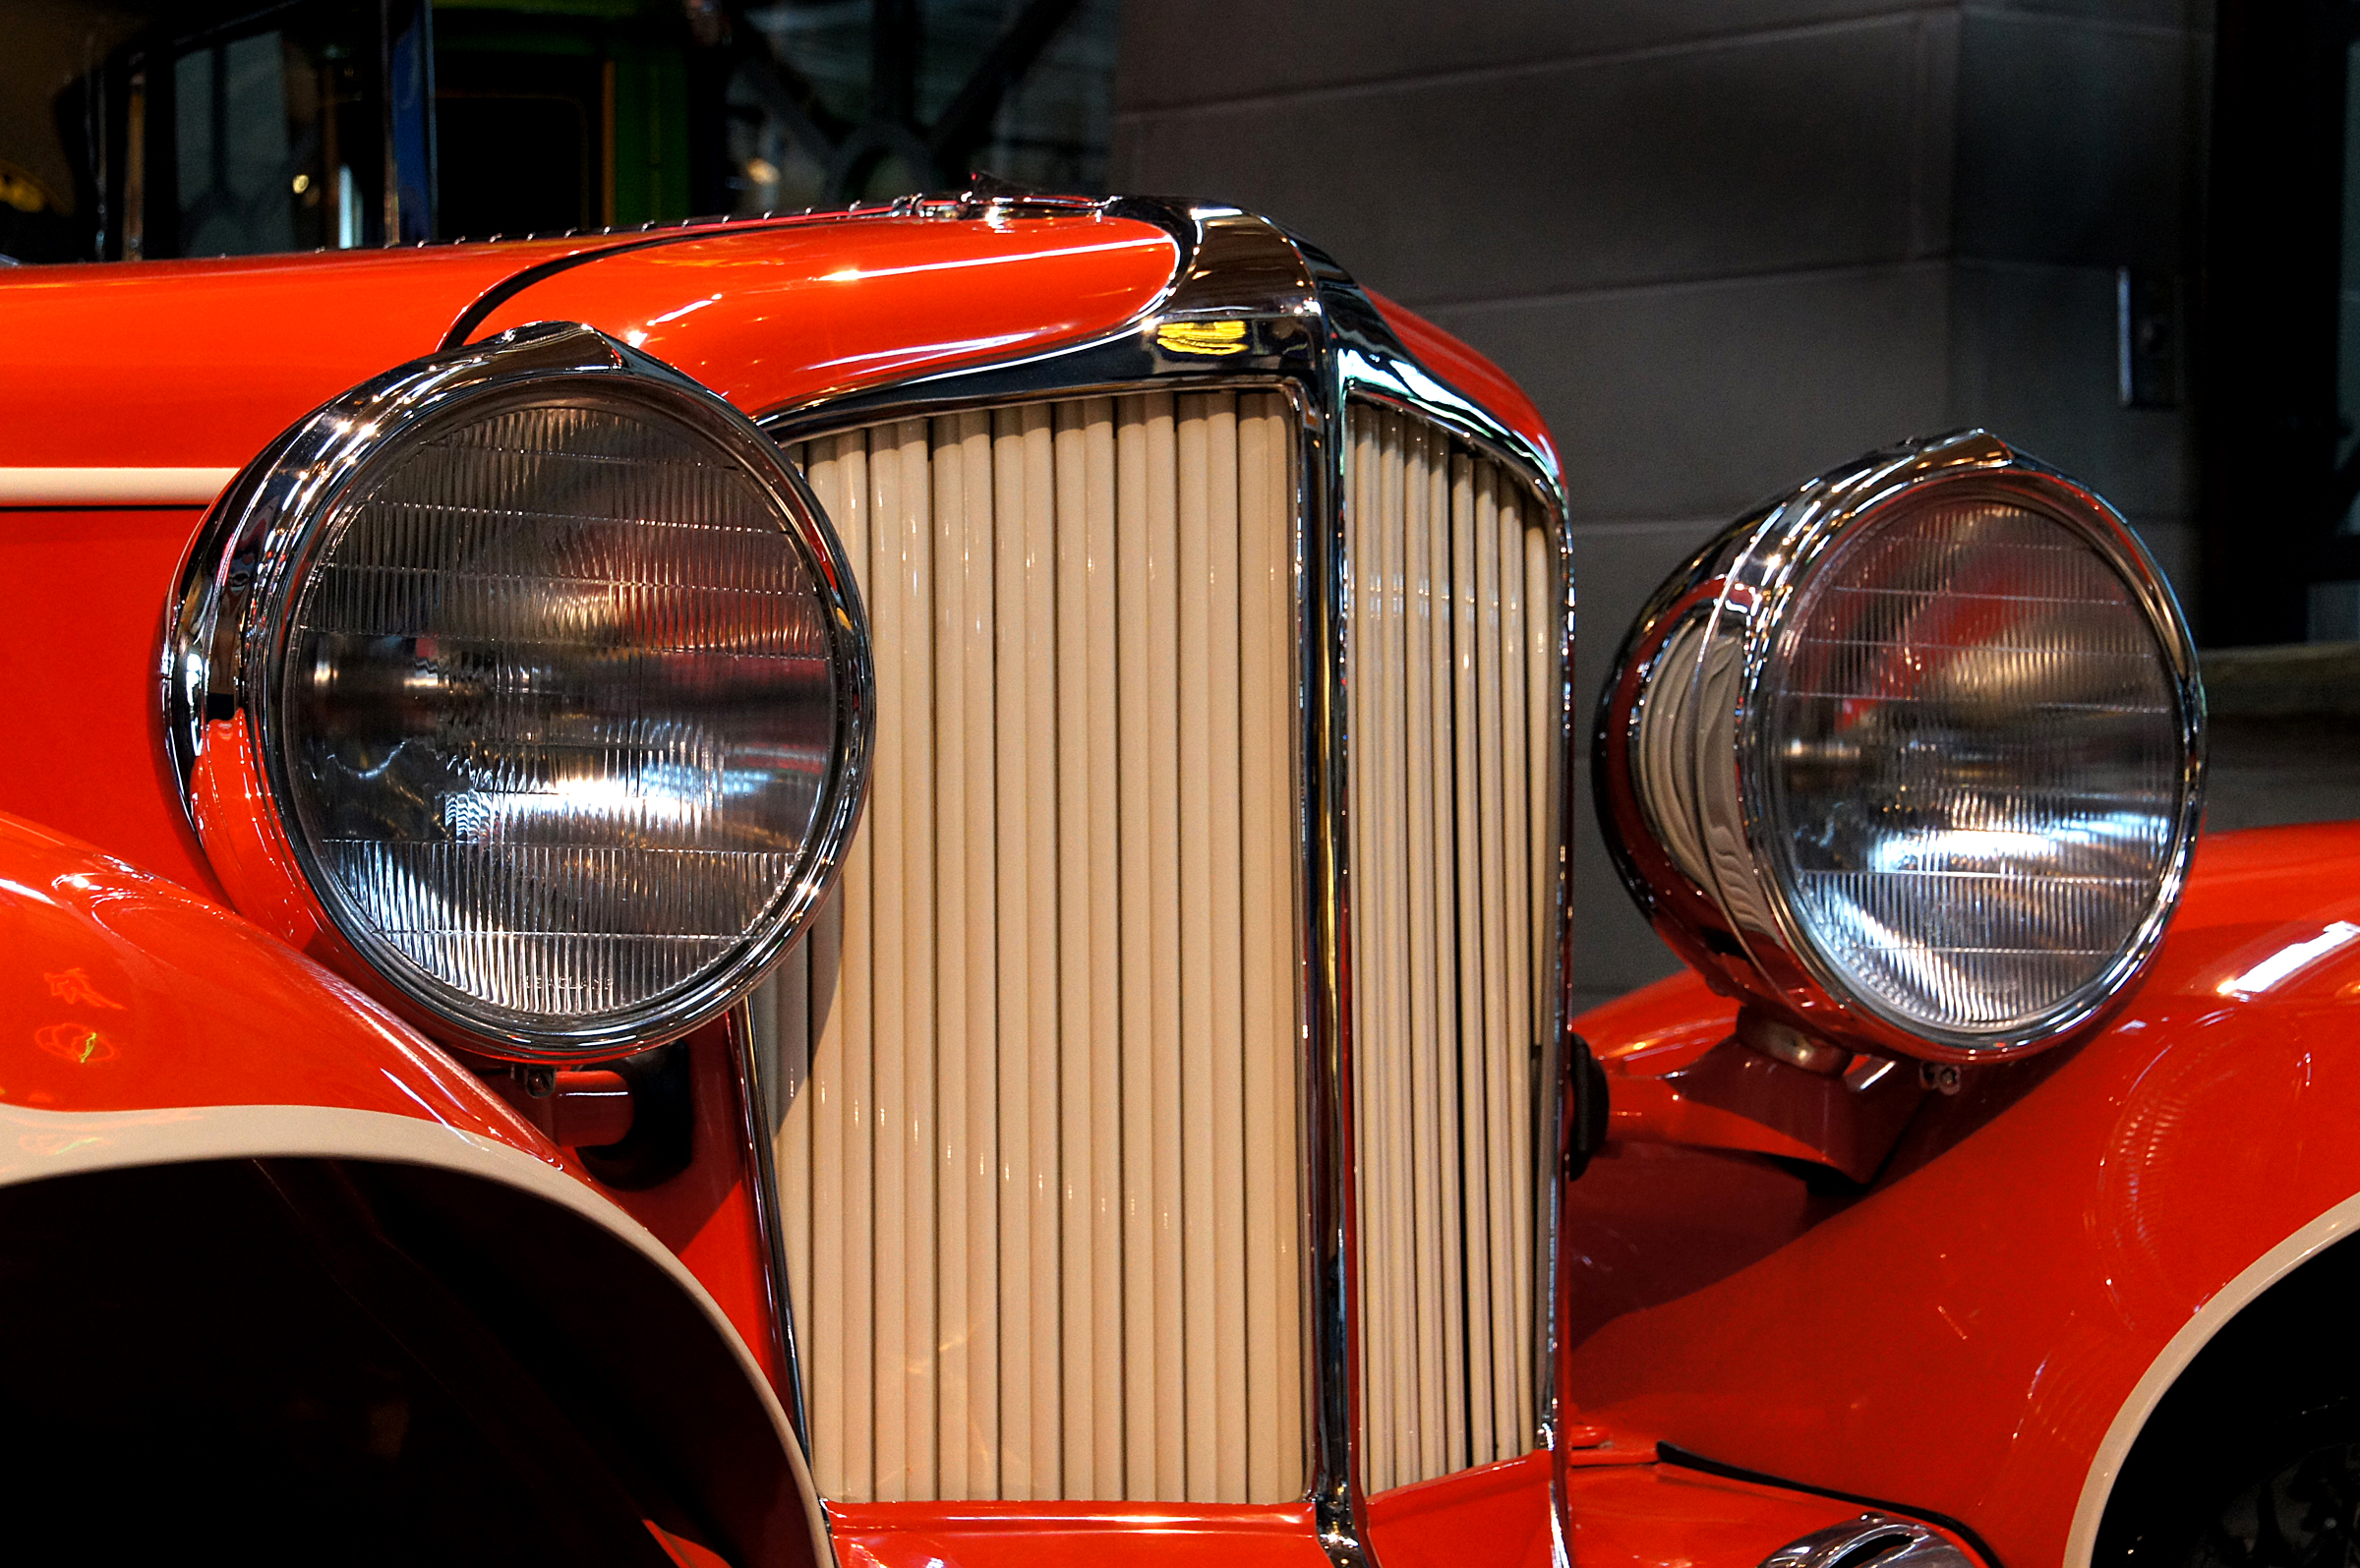
car, red, vehicle, motorcycle, sports car, motor vehicle, vintage car, race car, supercar, classic, exhibition, carshows, autoshows, 1931l29cord, antique car, hot rod, auto show, land vehicle, automobile make, automotive design